Schauenstein Castle (Graubünden)

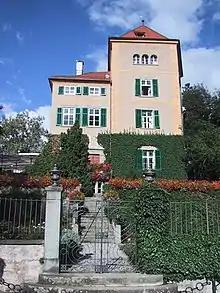
Schauenstein Castle

Schauenstein Castle is a castle in the municipality of Fürstenau of the Canton of Graubünden in Switzerland. It is a Swiss heritage site of national significance.